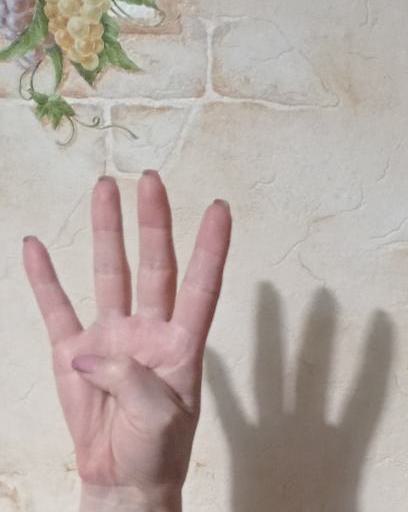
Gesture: four